Christopher P. Higgins

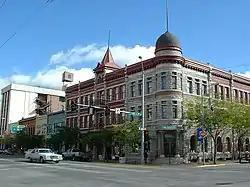
Higgins Block

In 1860 Higgins partnered with Frank Worden, a general merchandise store owner in Washington to set up the Hellgate Trading Post in the Missoula Valley along the Mullan Road, which had only just reached the area that summer. On March 30, 1863, Higgins married Juliet P Grant, the daughter of another Missoula pioneer Richard Grant (for whom Grant Creek is named). Hellgate would never grow very large because the water supply was unsuitable to power the lumber and flour mills Higgins and Worden wanted to construct. The settlement was moved four miles east to the location of today's Downtown Missoula in 1865 and renamed Missoula Mills. In 1873, Higgins organized the Missoula National Bank as one of the first banks in Montana Territory and located it next to his and Worden's store built two years earlier and now called the Worden & Company Store. The store itself had, in fact, been built on the location of Higgins' former log home before he constructed a larger home several blocks east. In 1888, Higgins began construction of the Higgins Block but died before its opening in 1889. The building is now on the National Register of Historic Places.